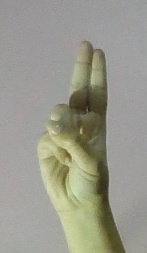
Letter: taa